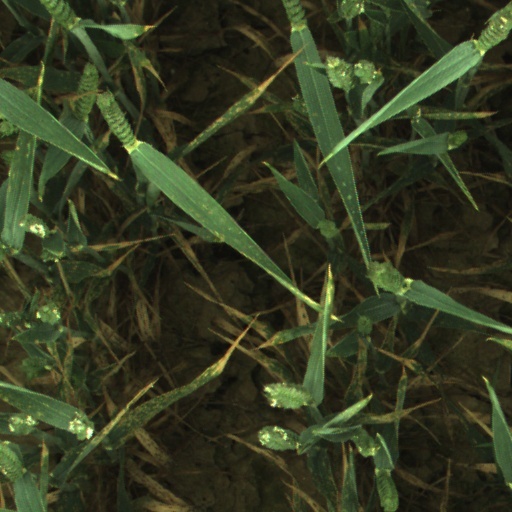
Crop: wheat